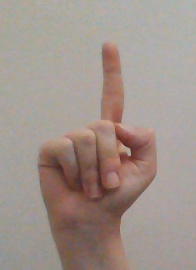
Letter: bb